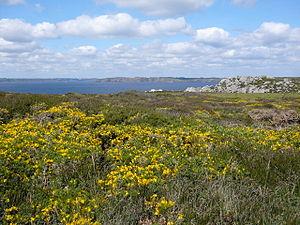
Presqu'île de Crozon
La presqu'île de Crozon est située dans le Finistère en face de Brest. Elle est englobée en totalité dans le parc naturel régional d'Armorique et les espaces maritimes qui l'entourent sont en partie englobés dans le parc naturel marin d'Iroise, parc national créé en 2007.